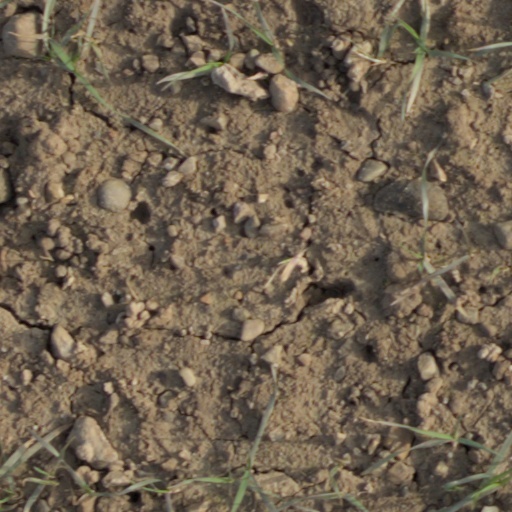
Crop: wheat